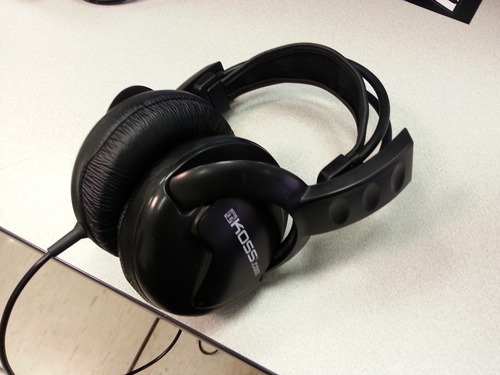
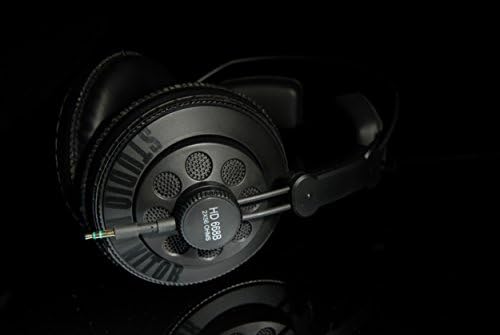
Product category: headphones
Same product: no